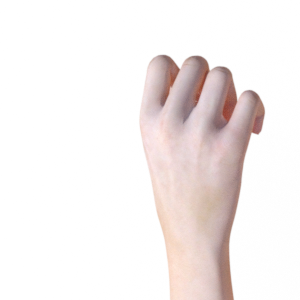
Label: rock